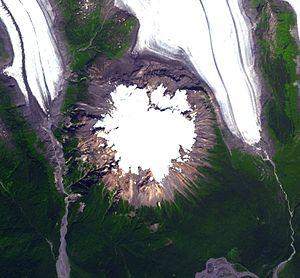
Hoodoo Mountain est un stratovolcan de Colombie-Britannique, au Canada. Il culmine à 1 850 mètres d'altitude.